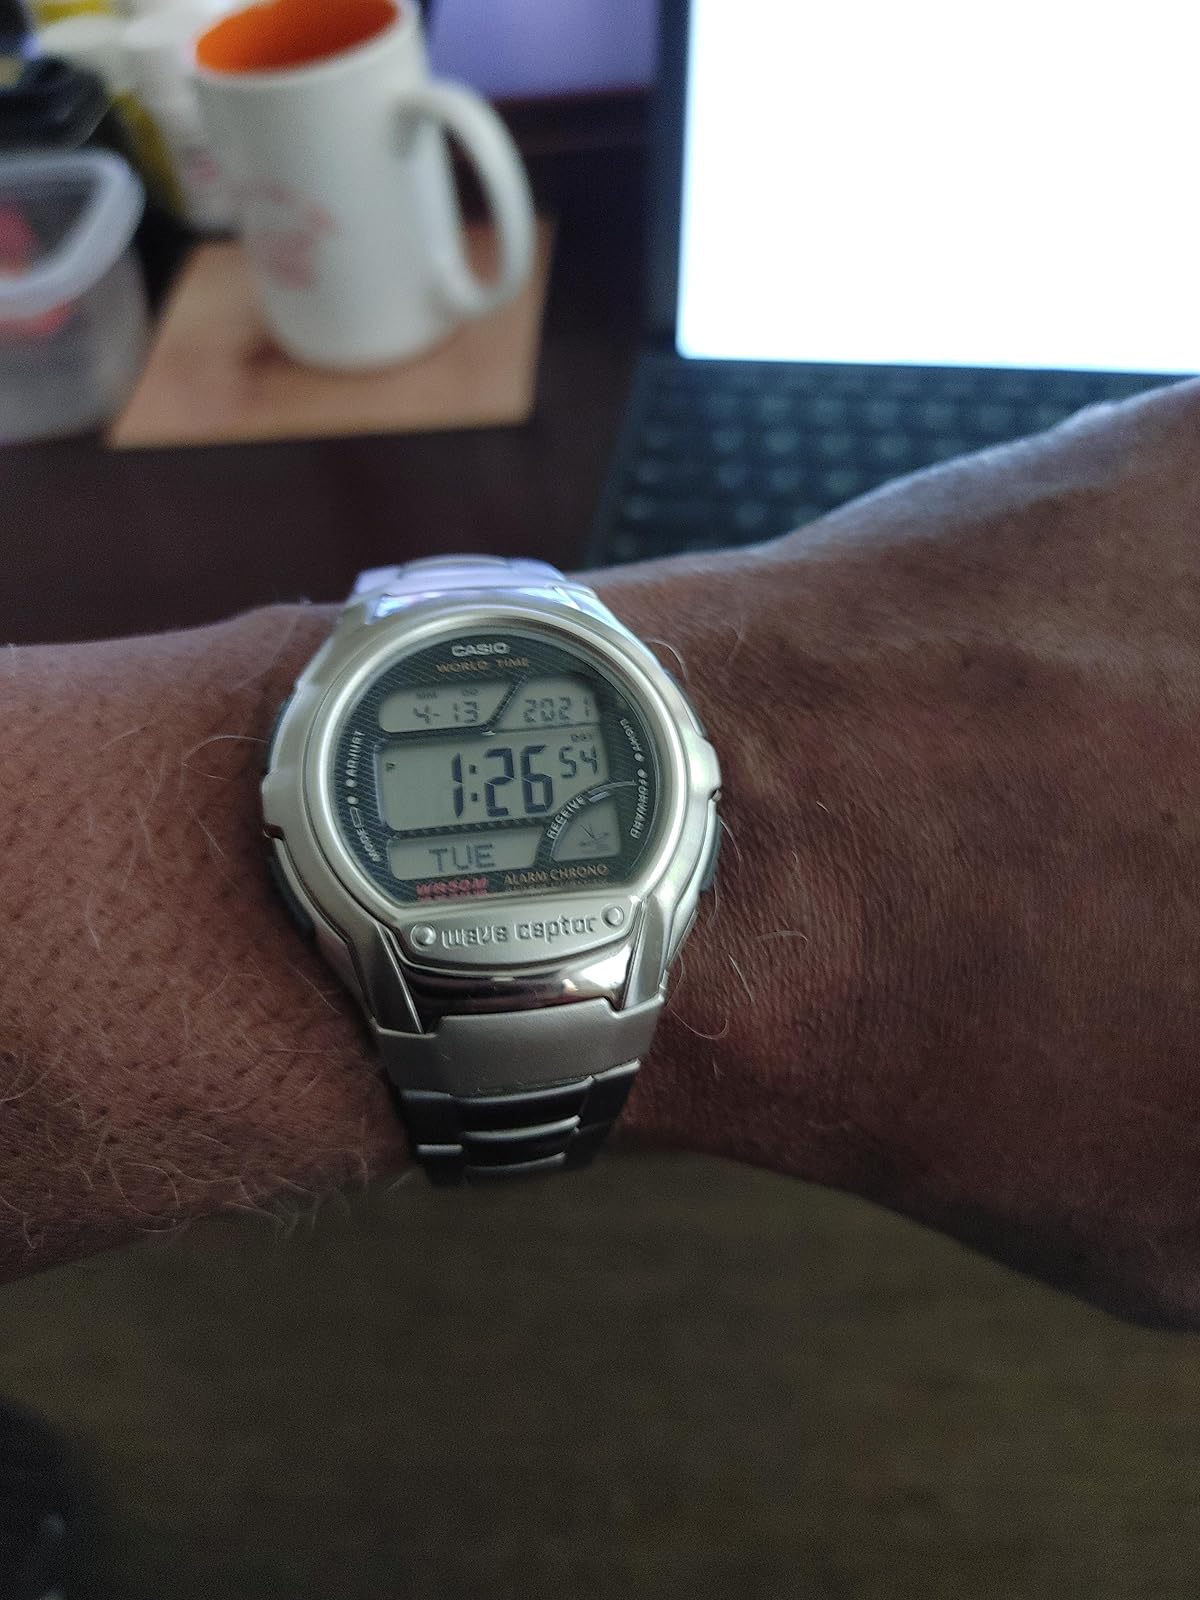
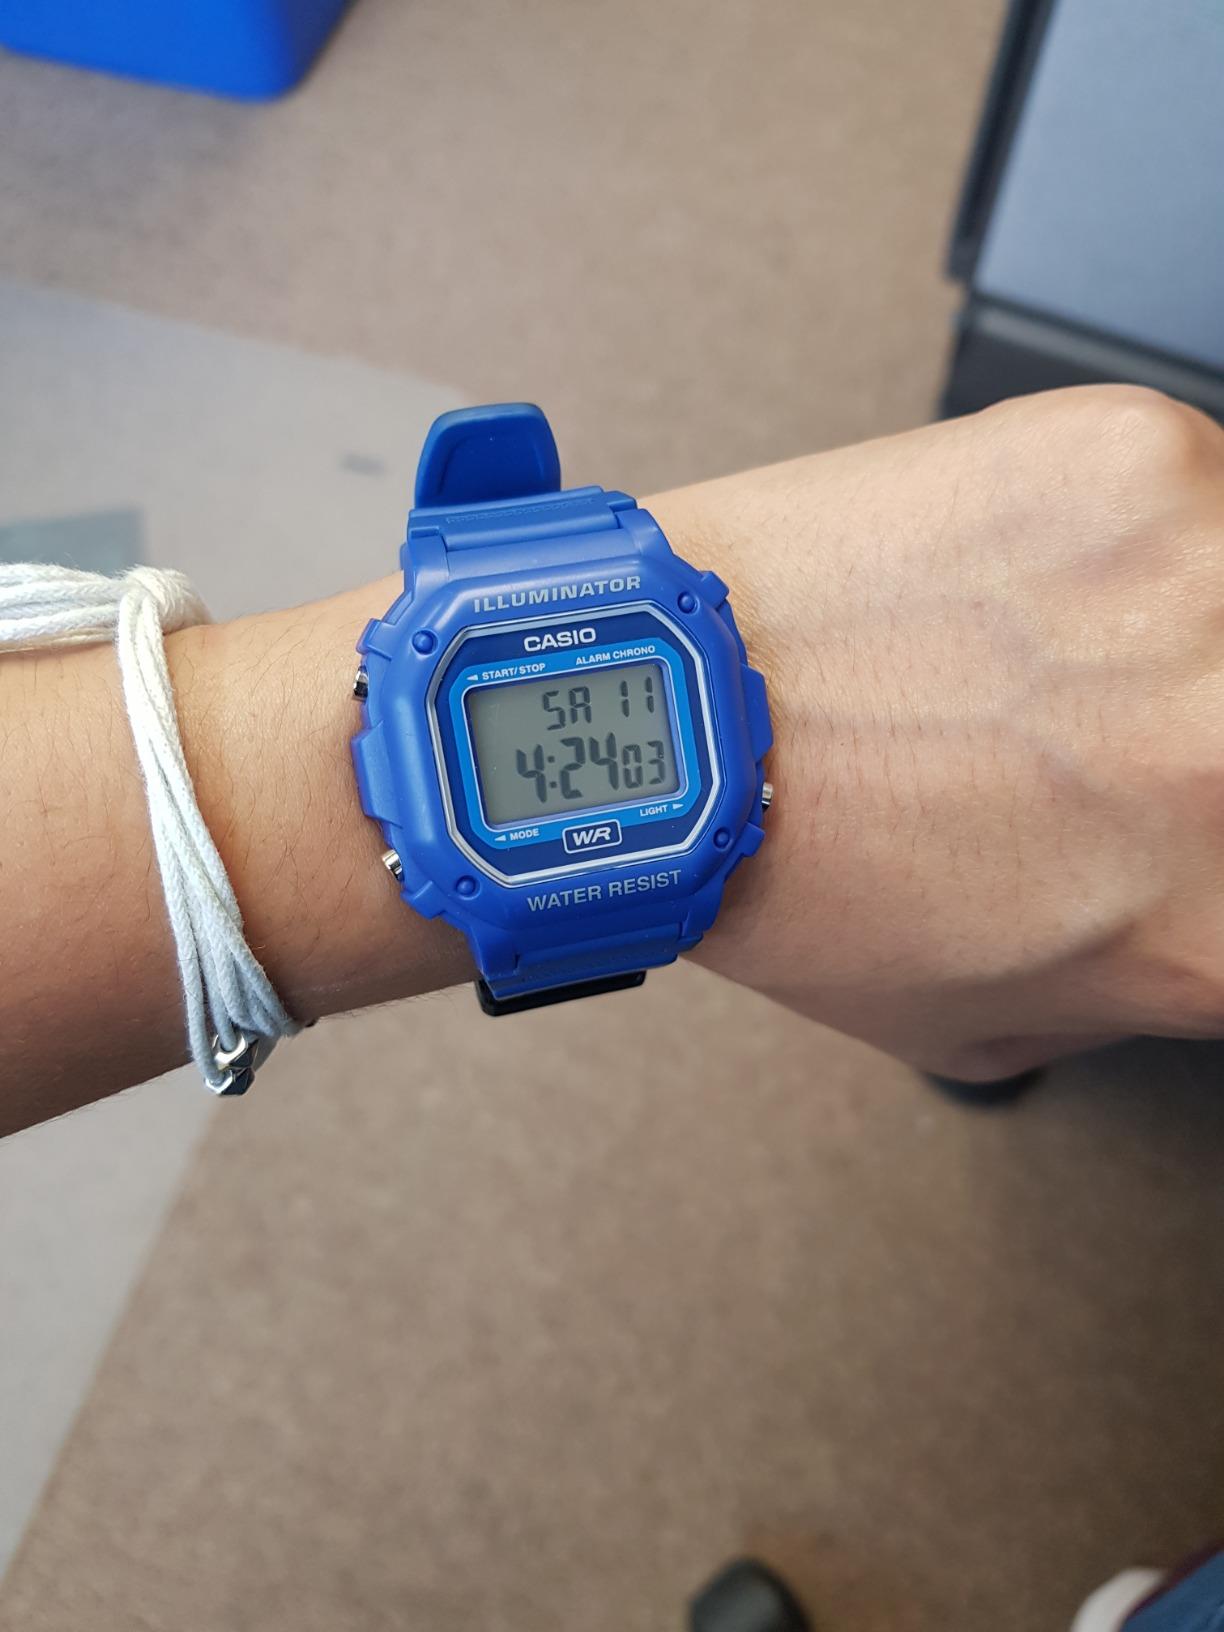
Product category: accessories_watch
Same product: no